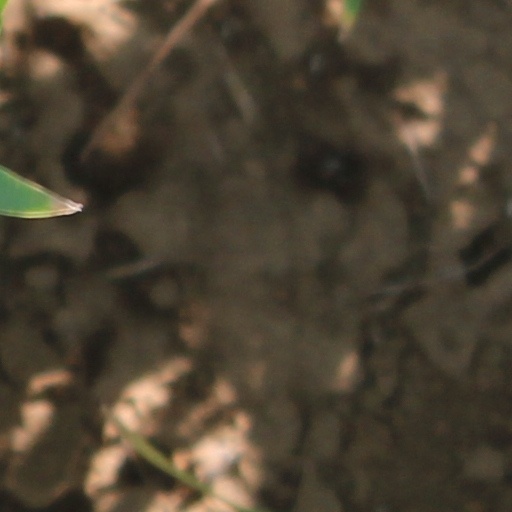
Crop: wheat